Guggisberg

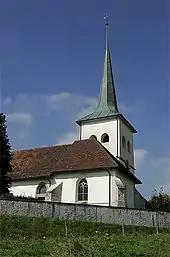
Guggisberg Swiss Reformed church

From the , 1,315 or 79.2% belonged to the Swiss Reformed Church, while 77 or 4.6% were Roman Catholic. Of the rest of the population, there was 1 member of an Orthodox church, there was 1 individual who belongs to the Christian Catholic Church, and there were 54 individuals (or about 3.25% of the population) who belonged to another Christian church. There were 10 (or about 0.60% of the population) who were Muslim. There were 1 individual who belonged to another church. 86 (or about 5.18% of the population) belonged to no church, are agnostic or atheist, and 115 individuals (or about 6.93% of the population) did not answer the question.